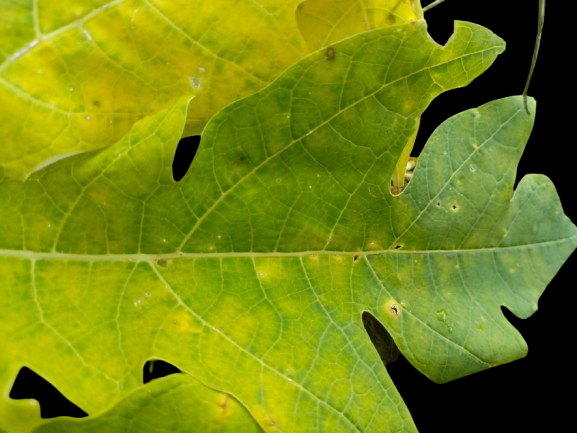
Crop: Papaya
Label: Yellow_Necrotic_Spots_Holes